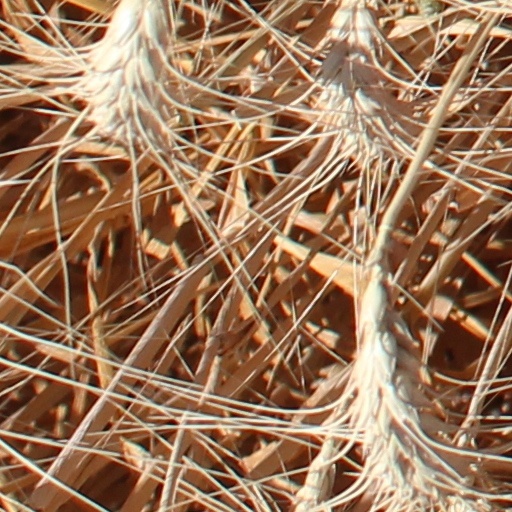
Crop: wheat